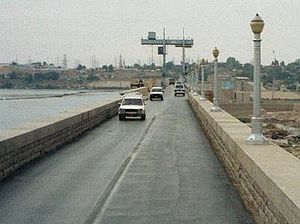
Aswandæmningen
Den gamle, britisk konstruerede, fra 1899 – 1902, 1950 m lang og 54 m høj.
Aswan er en by ved Nilens første katarakt, dvs. område hvor sten rager op og der er strømhvivler. To dæmninger går over floden på dette punkt, den gamle lave dæmning, og den nyere, Den Store Aswandæmning;. Uden inddæmning ville Nilen gå over sine bredder hver sommer, når vand fra regn i ØstAfrika flyder ned ad floden, sådan som det gjorde i gammel tid. Disse oversvømmelser bragte næringsstoffer og mineraler med sig, og gjorde jorden rundt om Nilen frugtbar og ideel til landbug. Da befolkningen langs floden voksede, opstod et behov for at kontrollere flodens vand og for at beskytte jord og bomuldsmarker. I et højvandsår kunne en hel høst blive ødelagt, mens et lavvandsår bragte tørke og hungersnød.